John Lennox

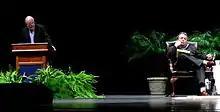
Lennox (left) debating religion with Christopher Hitchens in Alabama, March 2009

Lennox has been part of numerous public debates defending the Christian faith, including debates with Christopher Hitchens, Michael Shermer, Richard Dawkins, Lawrence Krauss,